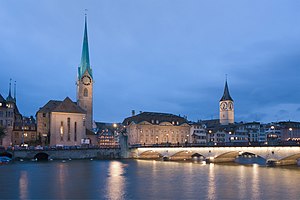
Zürich
Zürich er den største by i Schweiz med sine 415.215 indbyggere. Byen er hovedstad i kanton Zürich, og ligger i naturskønne omgivelser ved Zürichsøen og gennemstrømmes af floden Limmat.